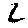
Label: 2